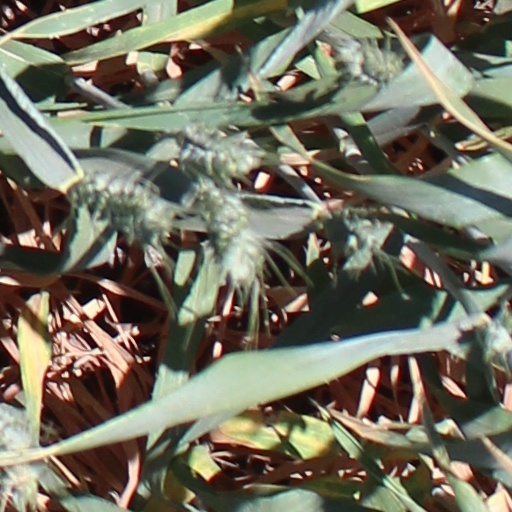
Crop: wheat